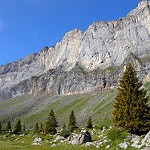
Scene: Outdoor